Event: Hurricane Matthew
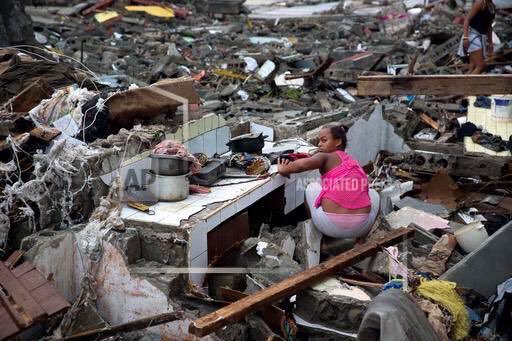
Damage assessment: damage